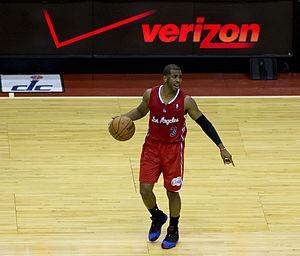
Chris Paul, de son vrai nom Christopher Paul, né le 6 mai 1985 à Winston-Salem, est un joueur américain de basket-ball qui évolue au poste de meneur de jeu au Thunder d'Oklahoma City.